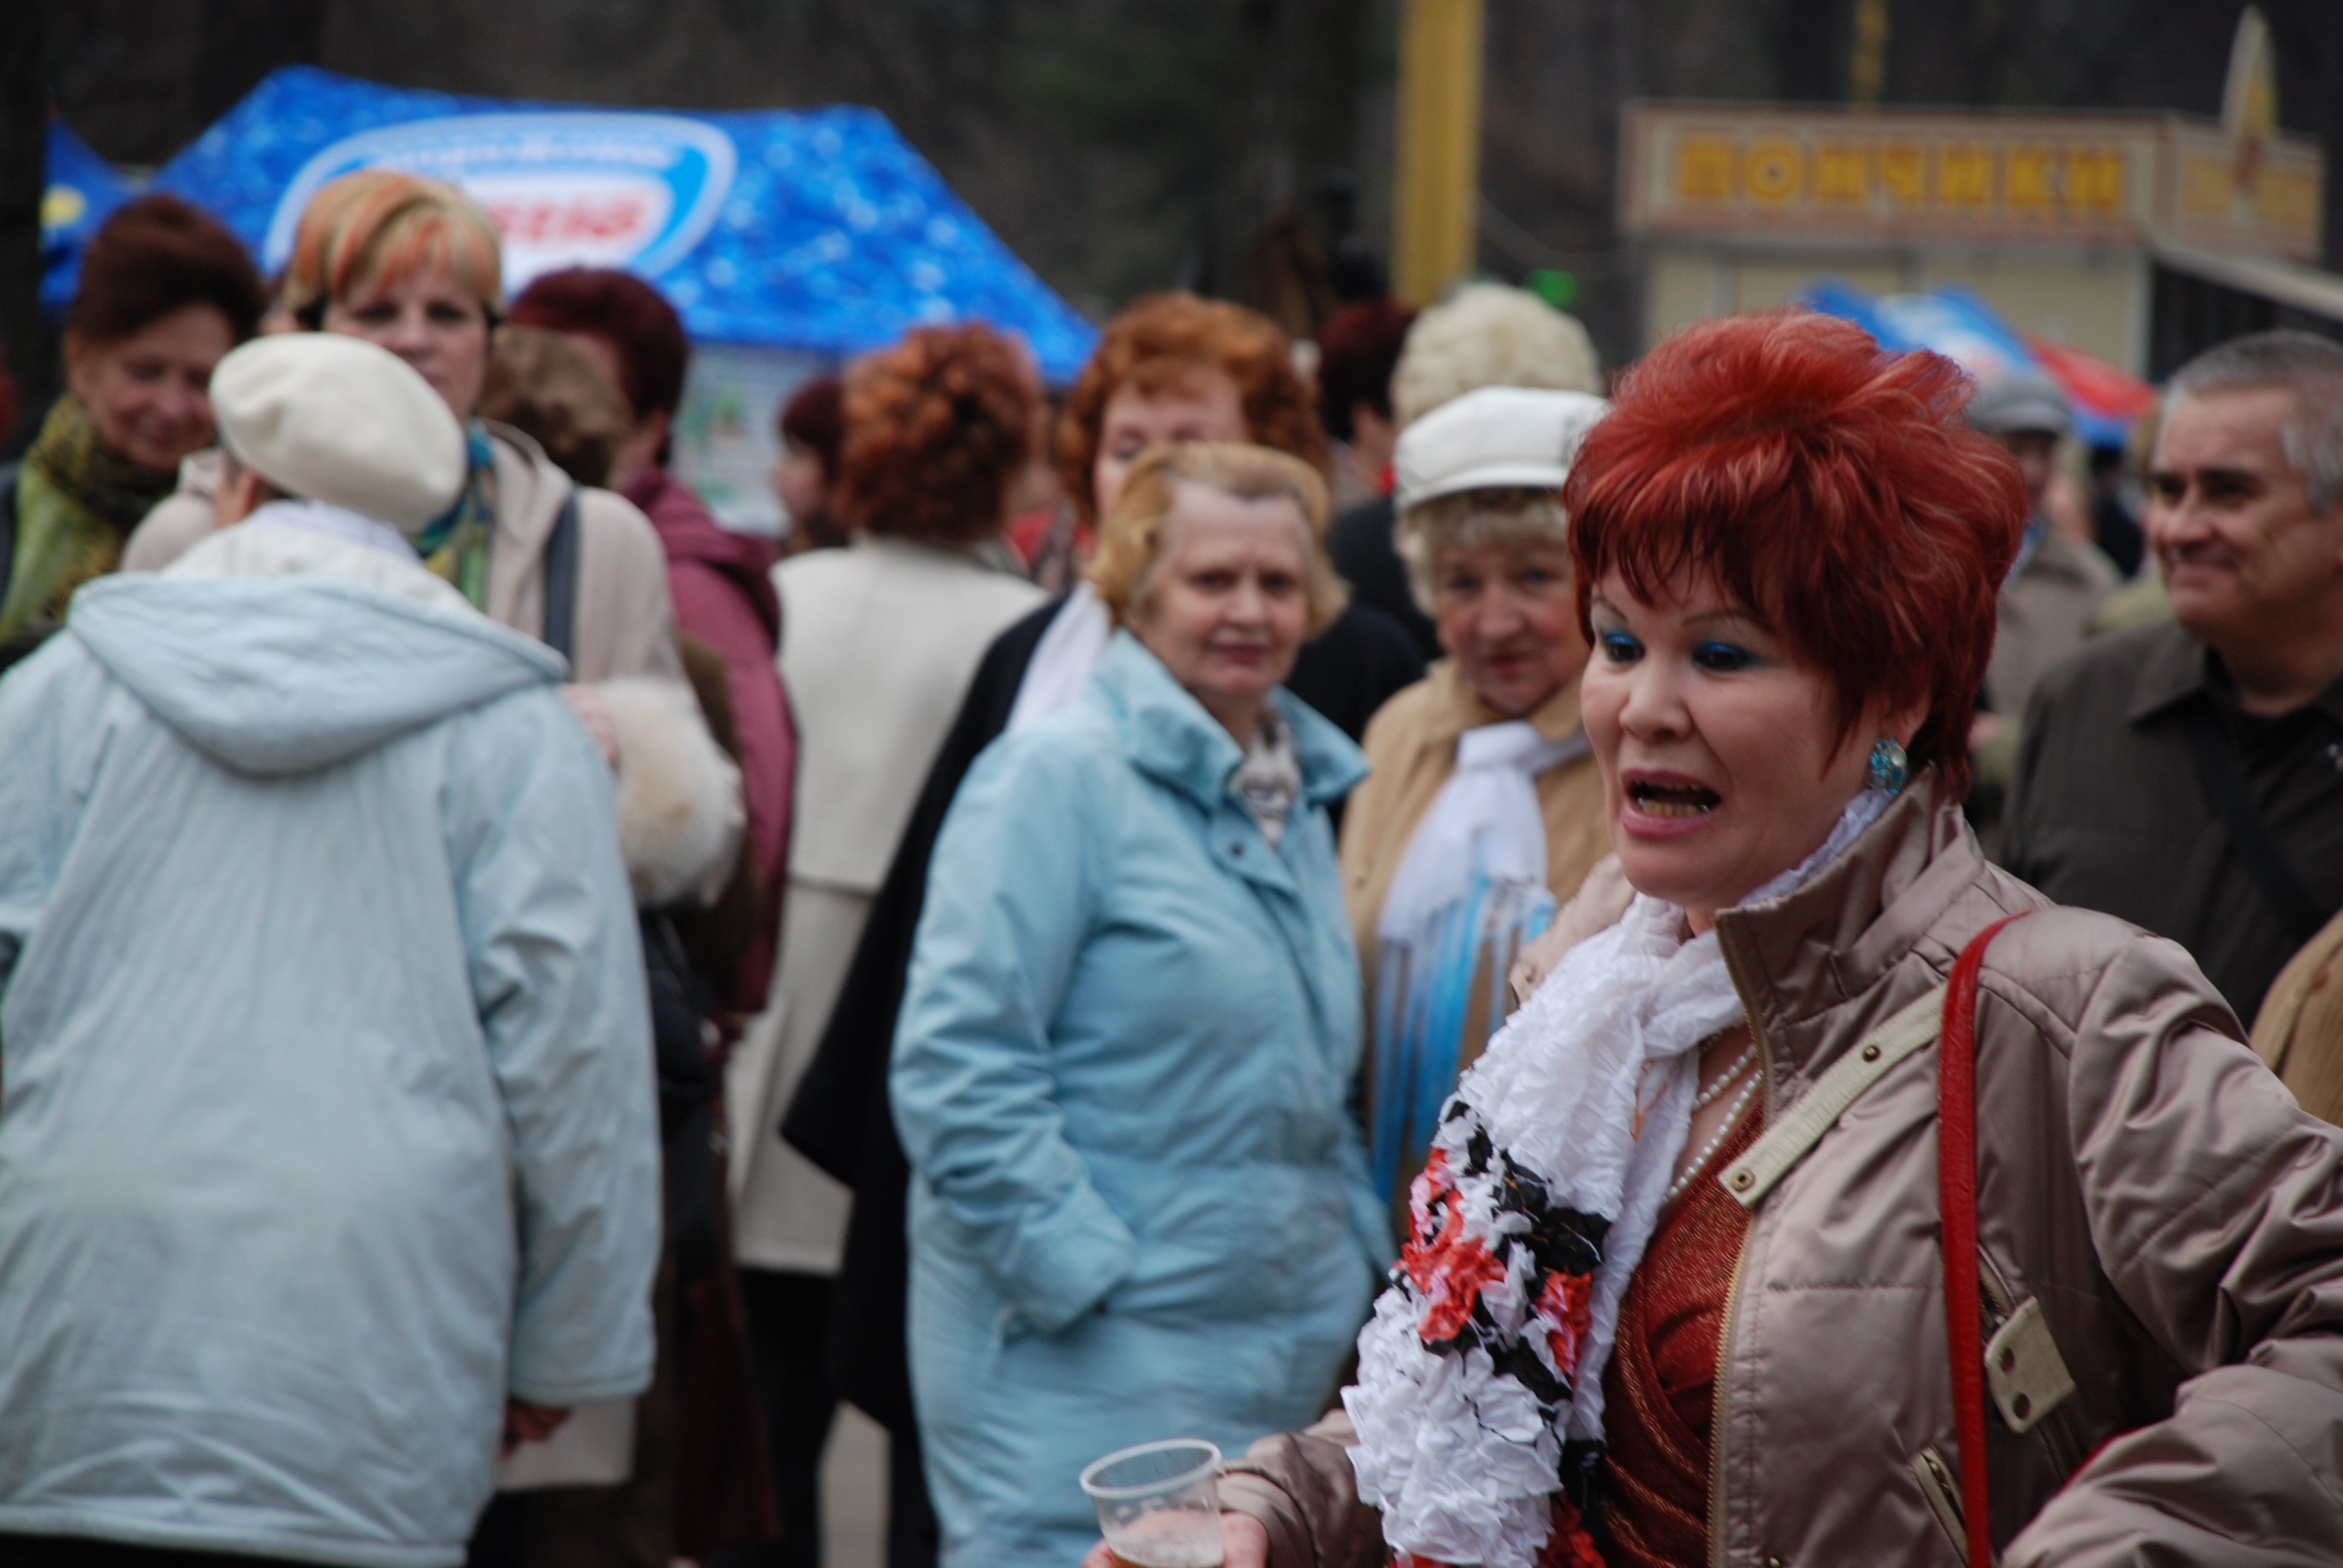
man, people, woman, crowd, nikon, men, festival, cool image, moscow, russia, d80, demonstration, moskau, fabulous, nikond80, moscou